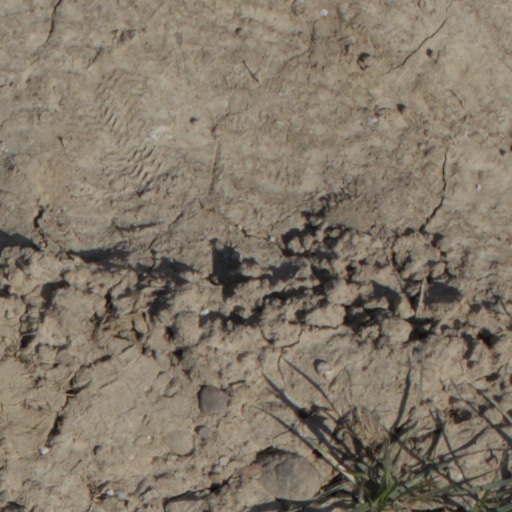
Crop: wheat